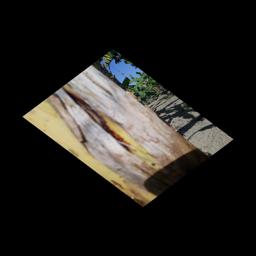
Label: PSEUDOSTEM WEEVIL